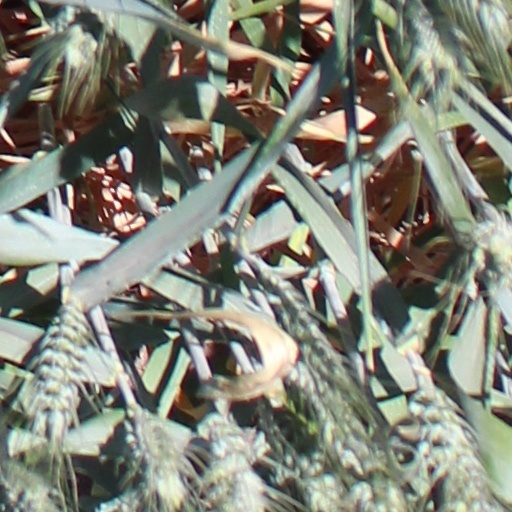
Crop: wheat